Waldensians

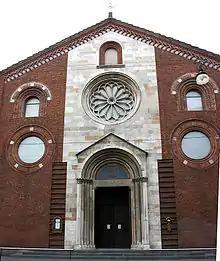
The Waldensian Church in Milan, built in 1949, incorporates materials from the demolished gothic church of San Giovanni in Conca.

Some Protestants have considered the Waldensians to be the oldest Non-Catholic Christian community in Western and Central Europe, and the oldest Protestant denomination. Early Protestants felt a spiritual kinship to the Waldensians and wrote positively about them. John Milton, for example, wrote in his sonnet "On the Late Massacre in Piedmont" of the 1655 massacre and persecution of the Waldensians.